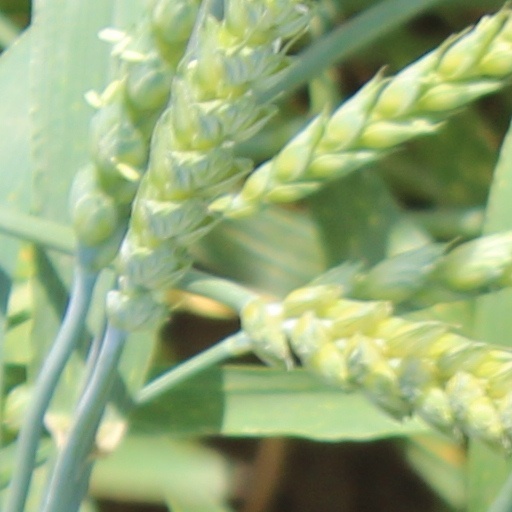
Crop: wheat